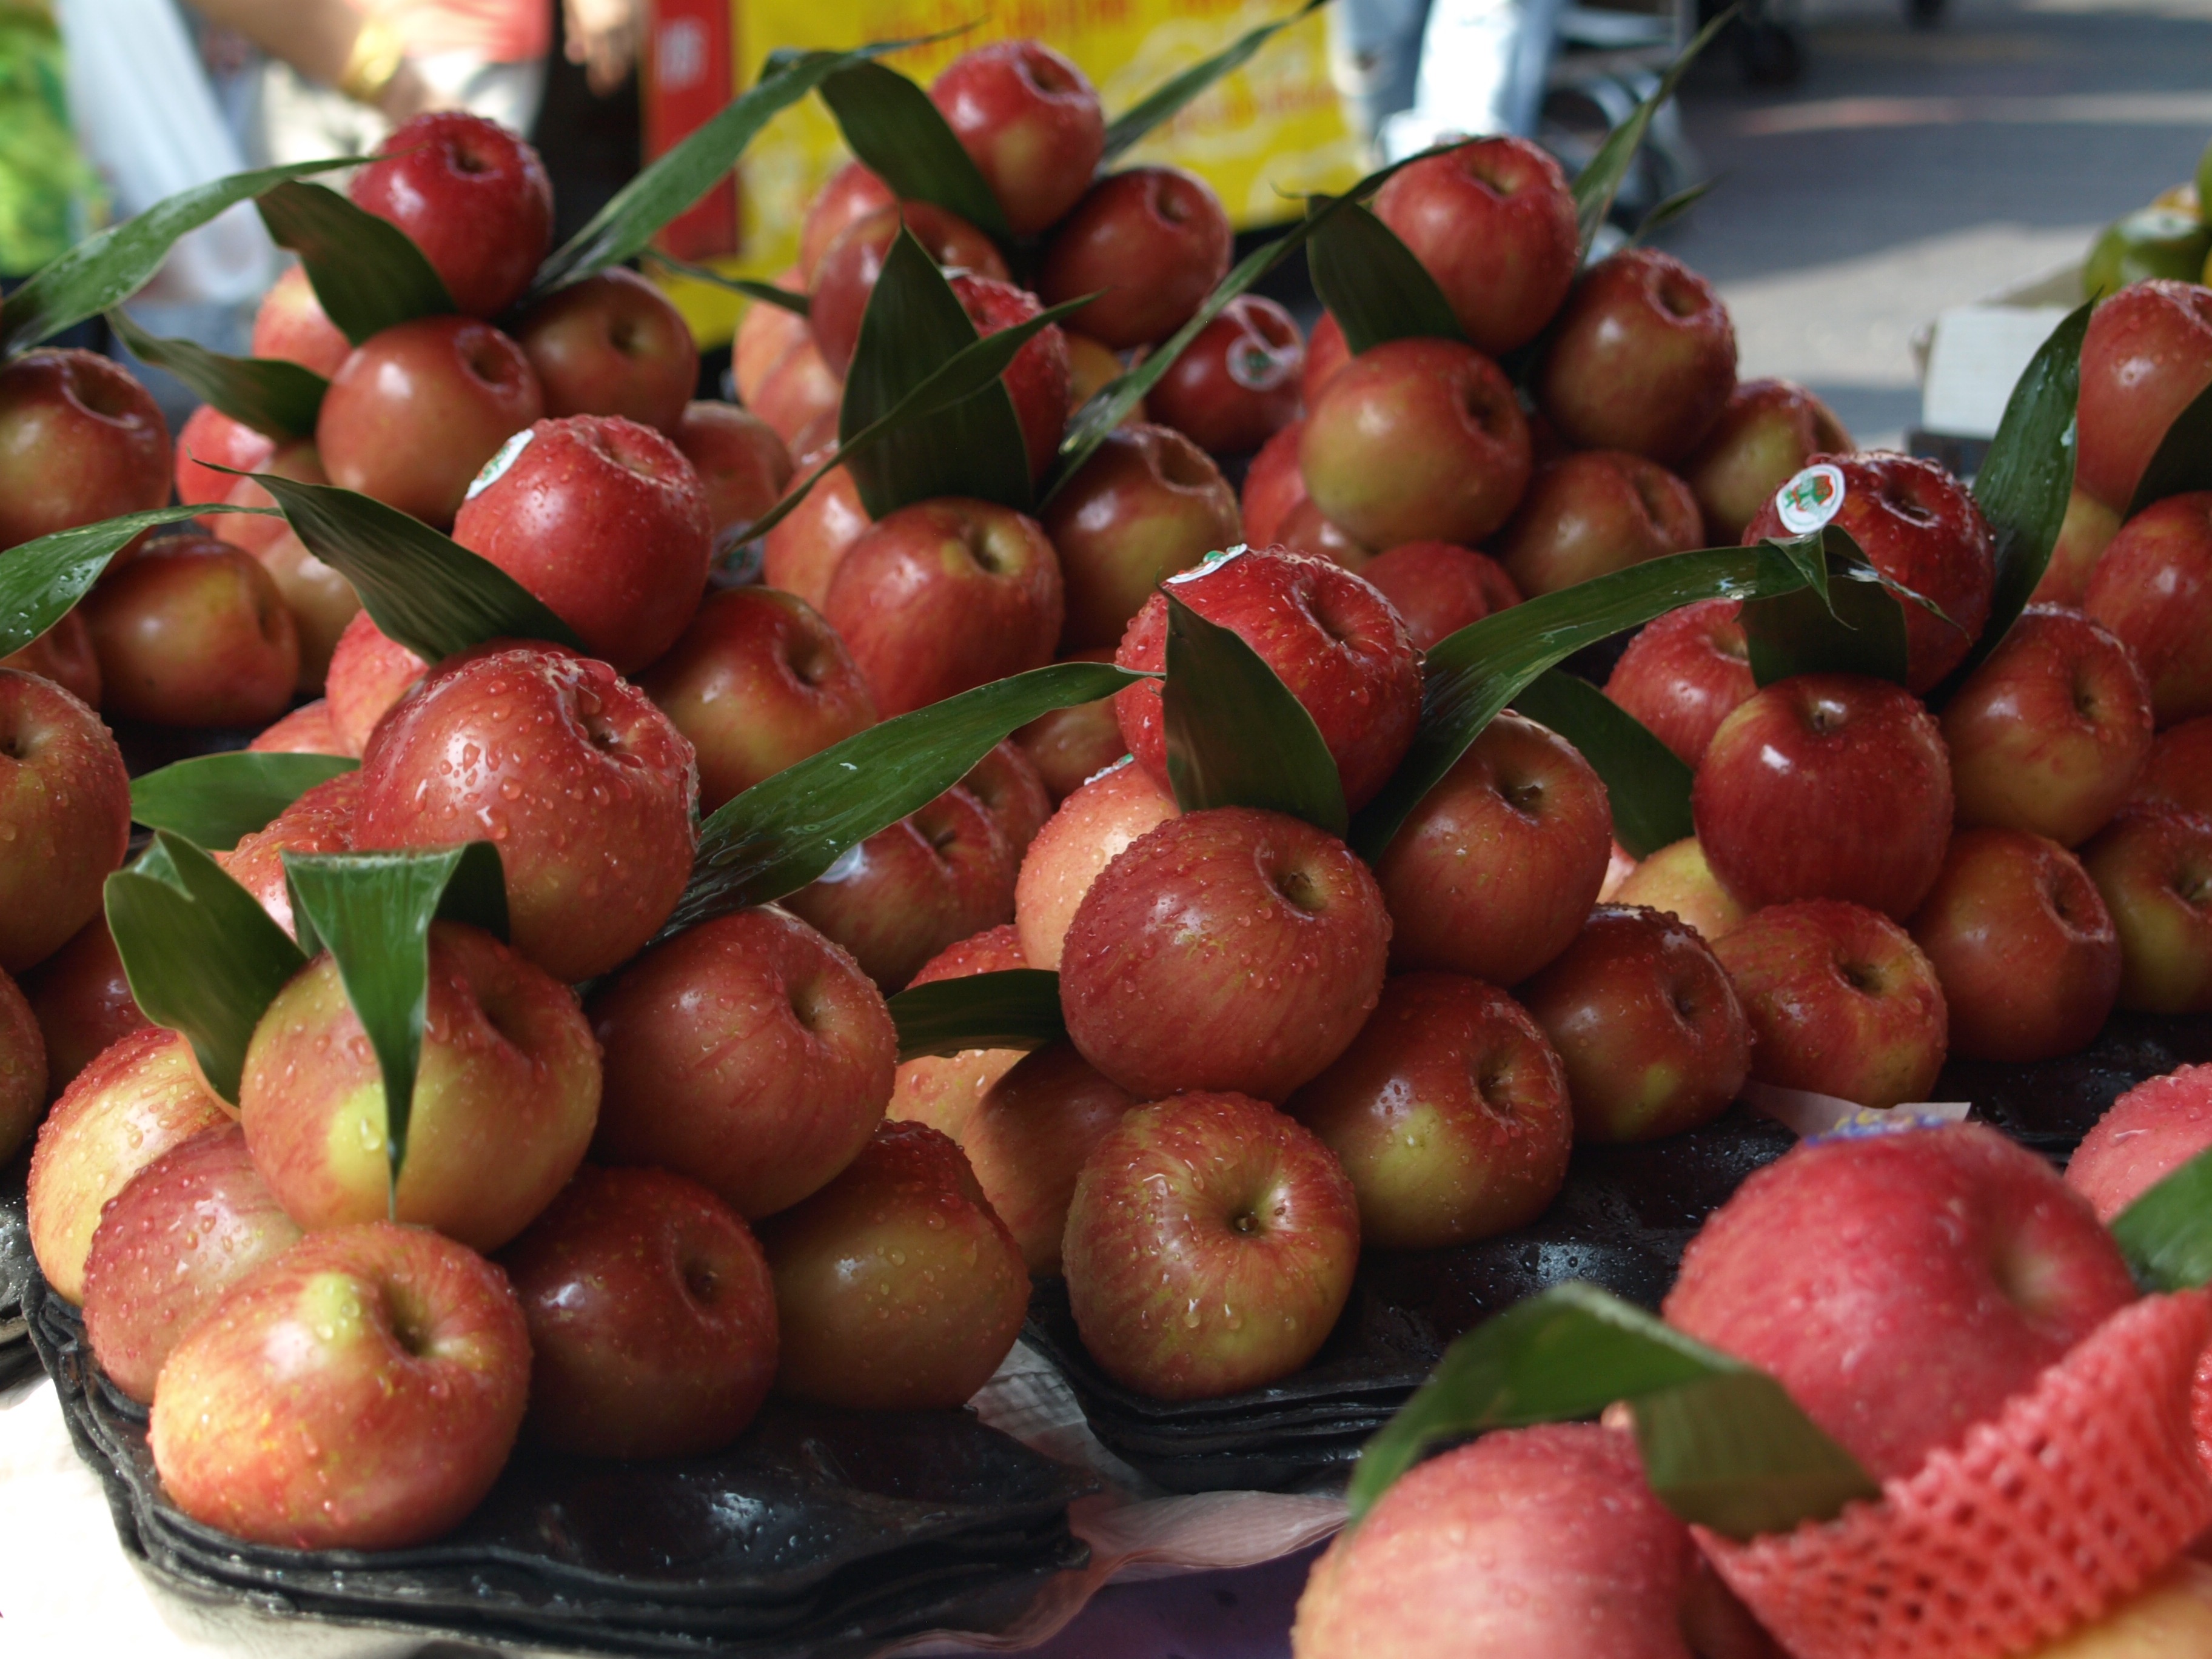
apple, plant, fruit, summer, food, red, produce, market, healthy, vitamin, flowering plant, rose family, acerola, malpighia, land plant, camu camu